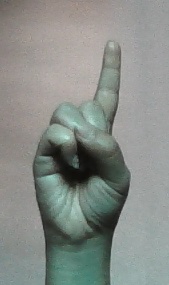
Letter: bb